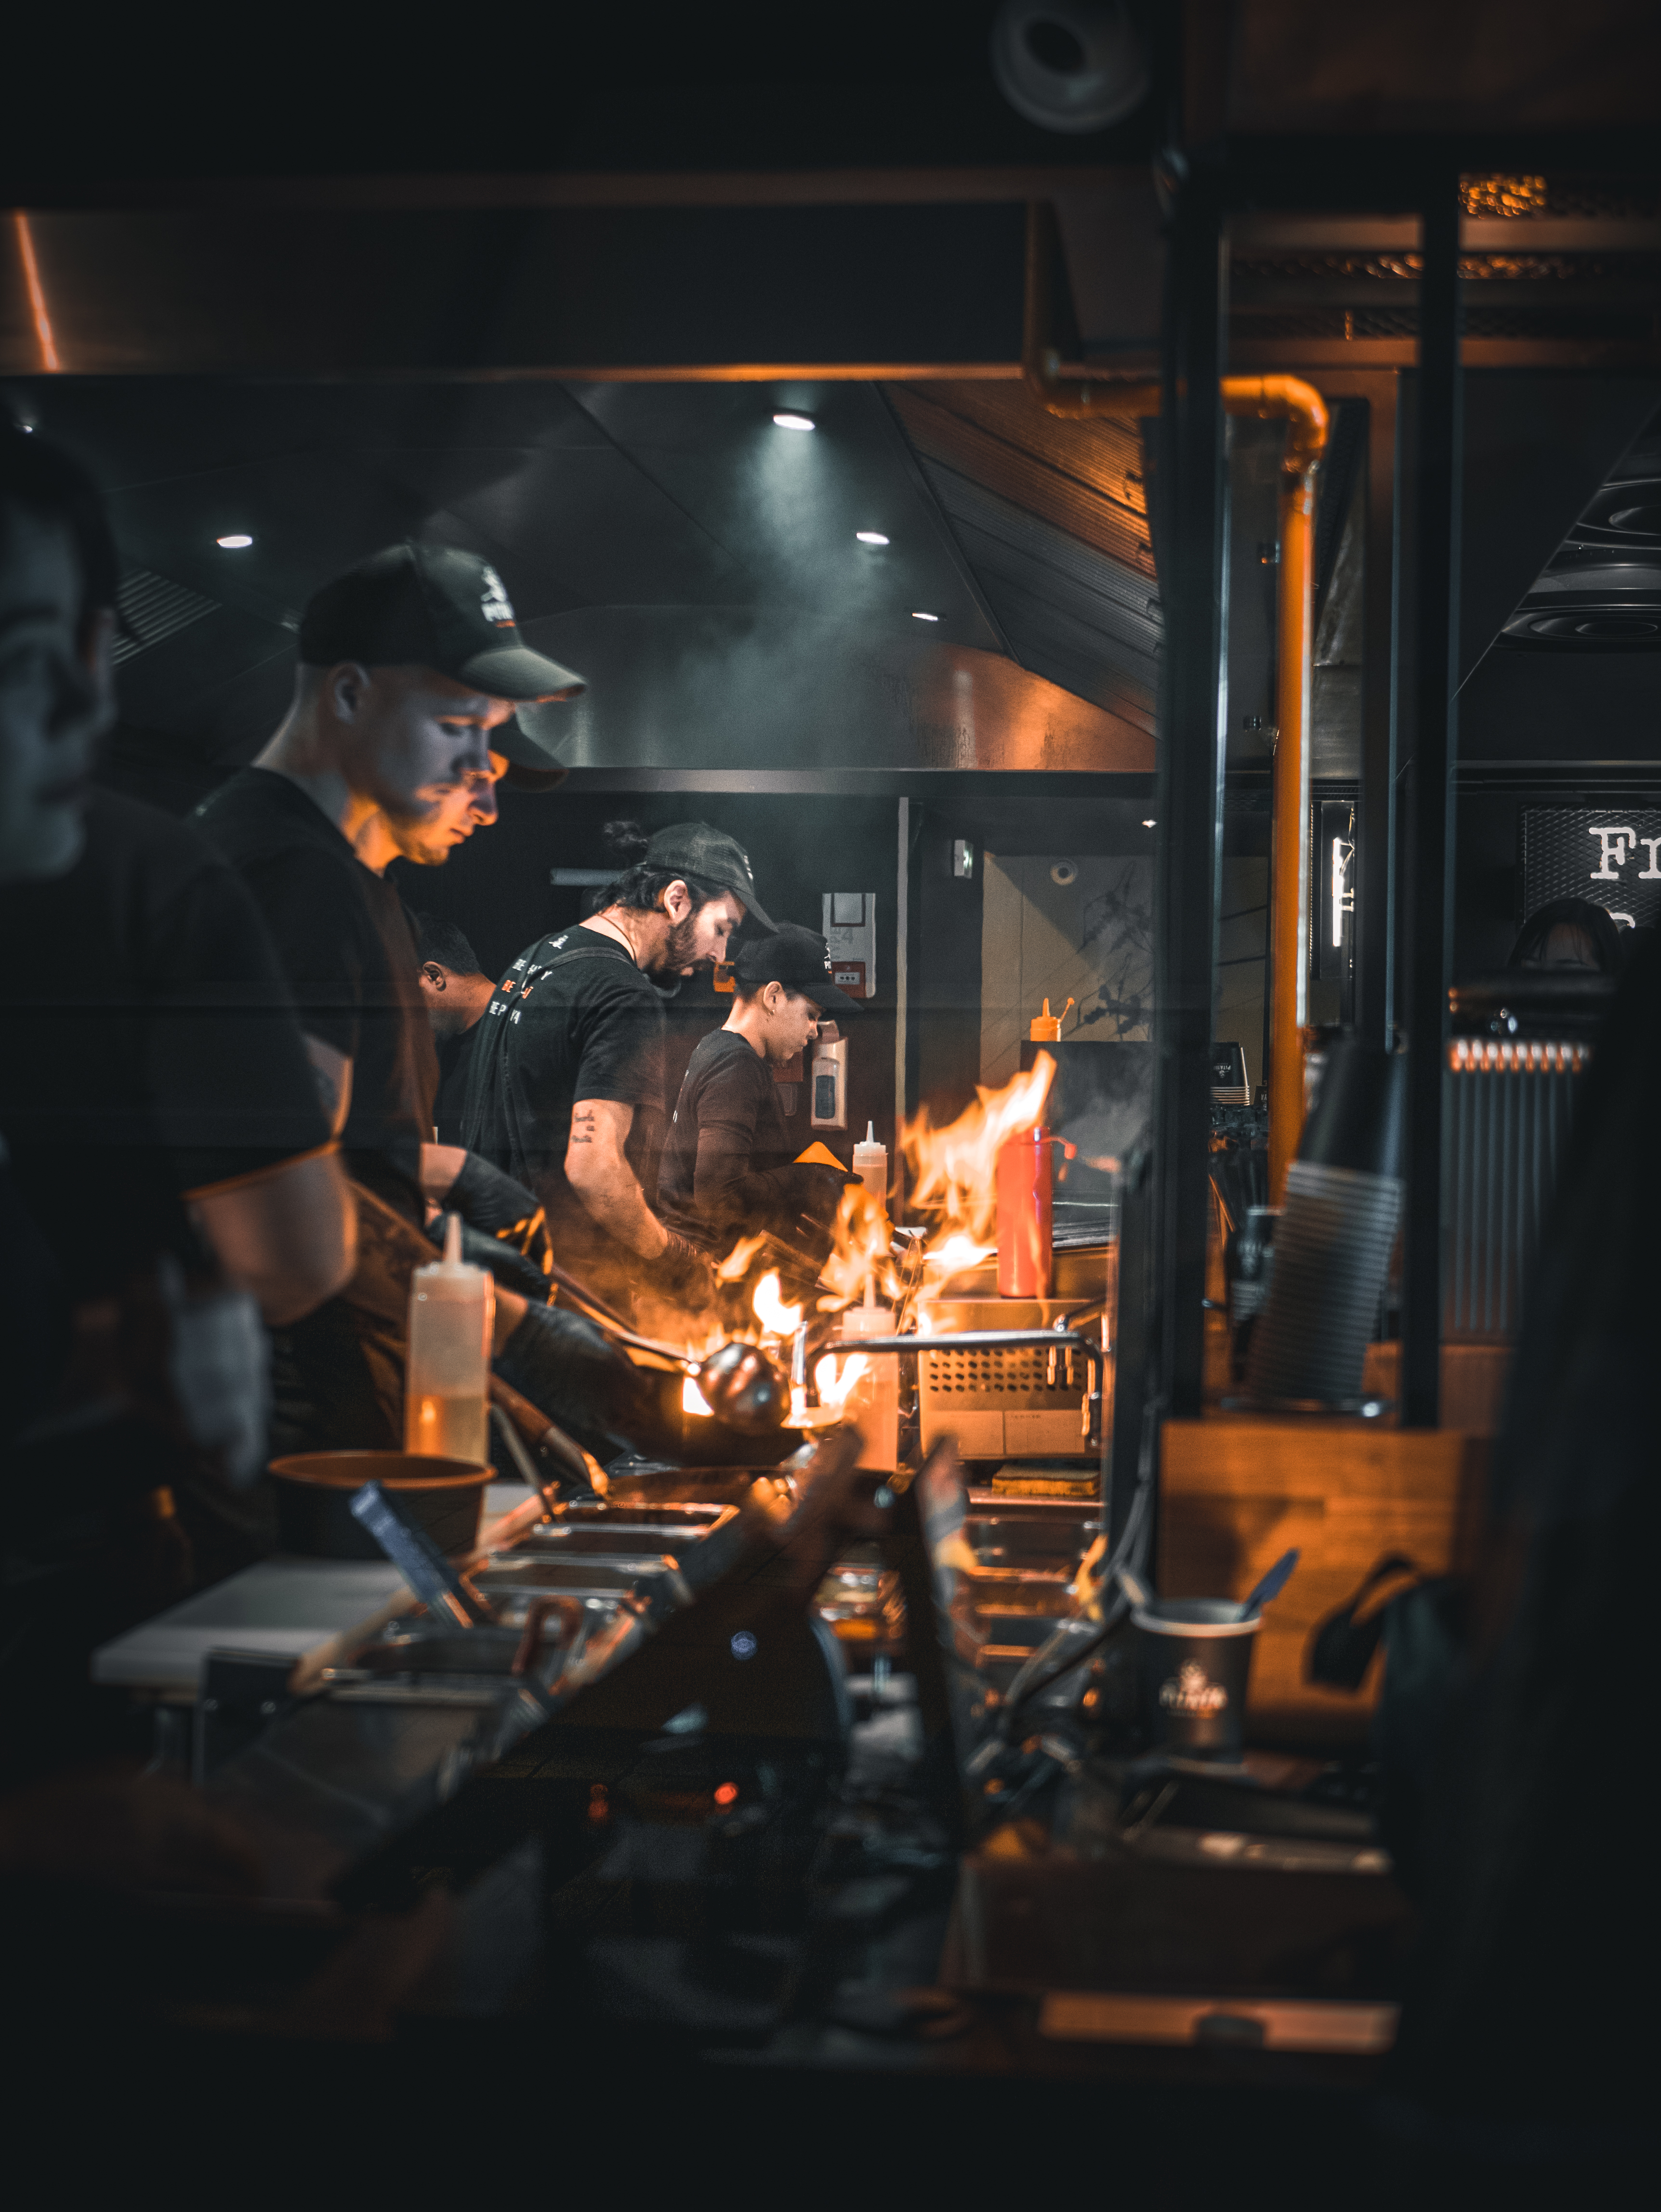
foundry, metal, heat